Skene Boats

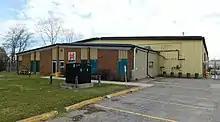
2793 Fenton Road as seen in 2022, formerly the home of Skene Boats.

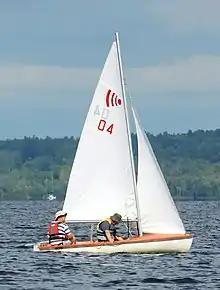
Echo 12

The company was founded by Donald Skene in 1968. Two years later, in 1970, he sold the company to F. Wallis White and George Carlyle. They sold the company to Carl Strike and his partners in 1979 and the company closed in 1992.